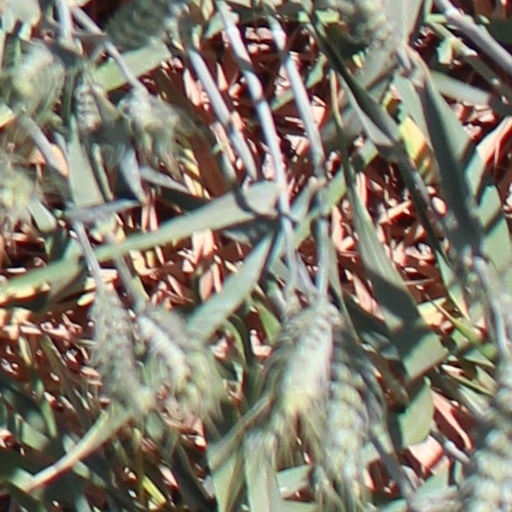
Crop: wheat